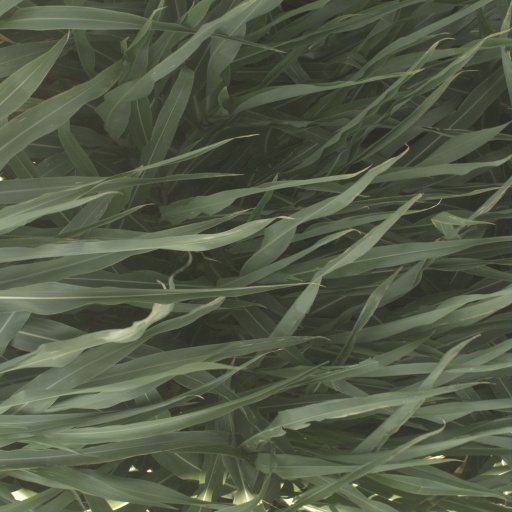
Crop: sorghum